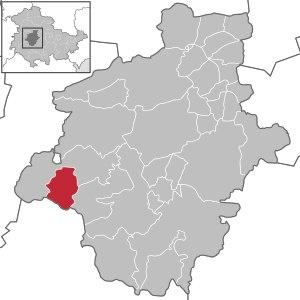
Tabarz/Thüringer Wald est une commune et une station climatique allemande de l'arrondissement de Gotha en Thuringe.